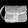
Label: Bag